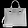
Label: Bag